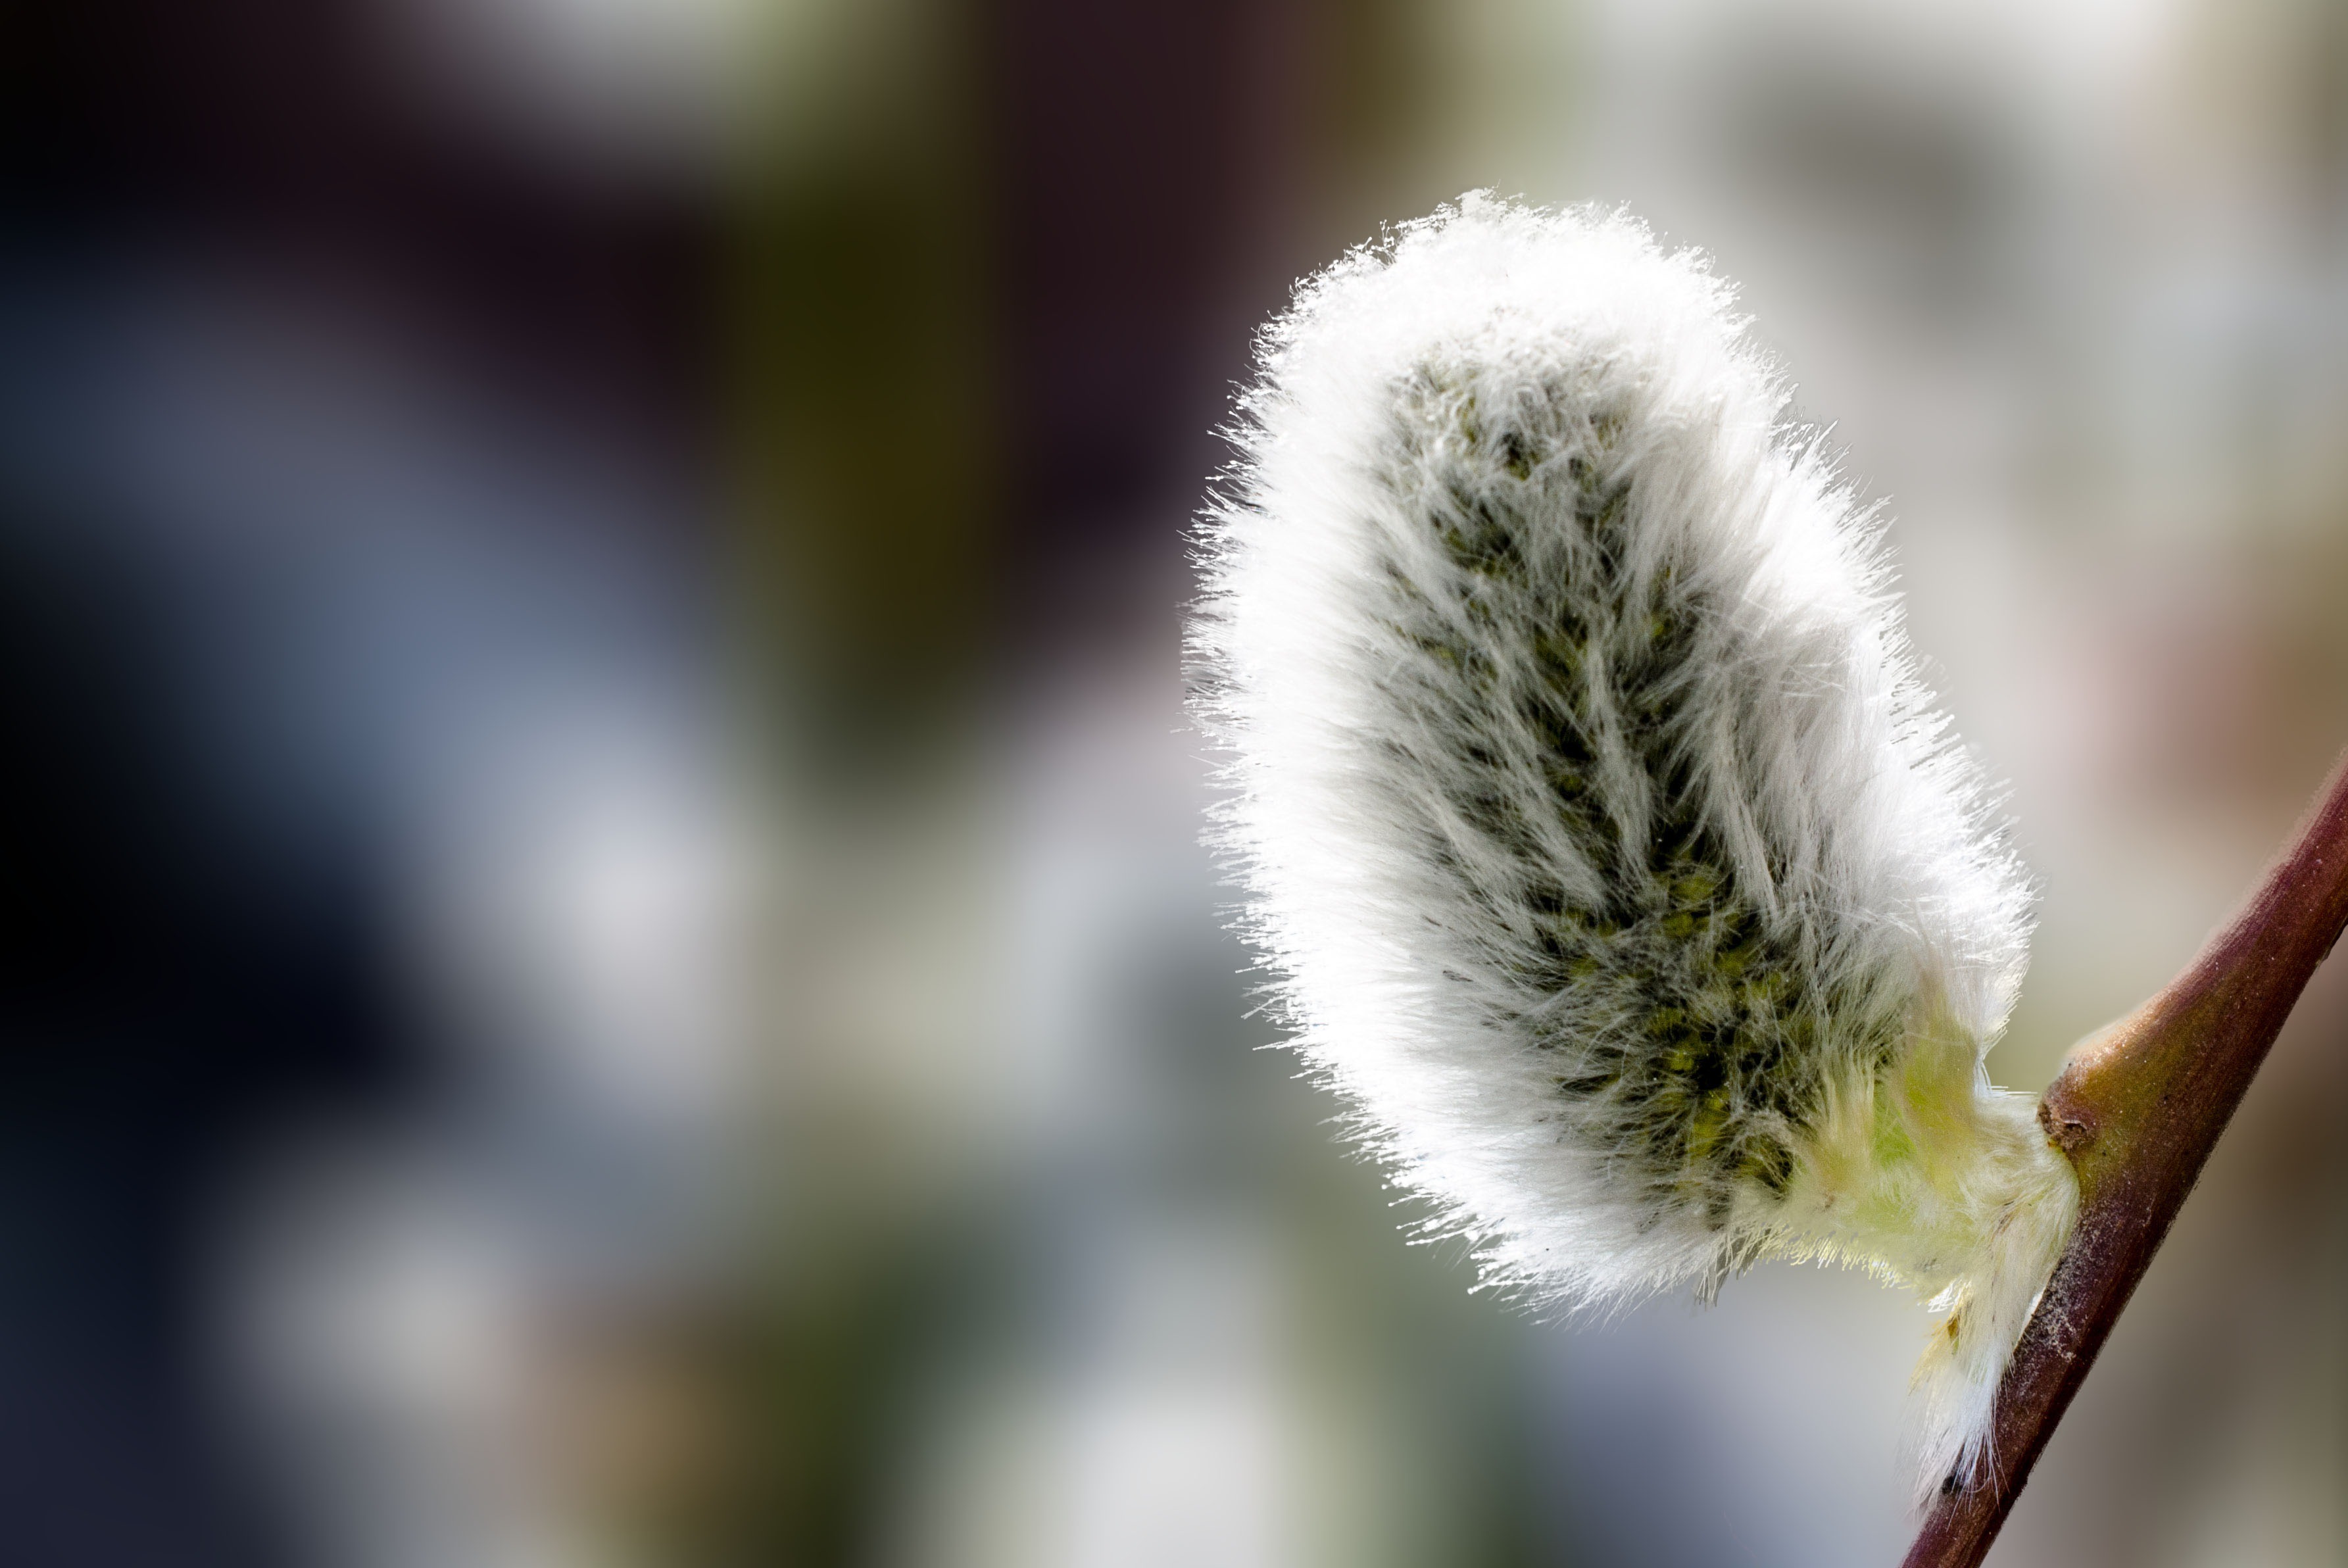
nature, grass, branch, blossom, plant, photography, leaf, flower, petal, pollen, spring, green, botany, flora, wildflower, close up, bud, macro photography, flowering plant, daisy family, panicle, plant stem, land plant, thorns spines and prickles, barka